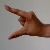
The image shows a hand gesture representing the letter 'Z' in Indian Sign Language.